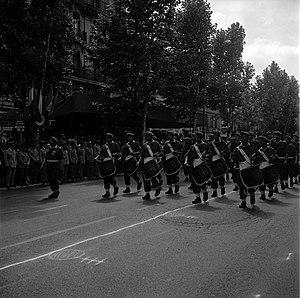
Rue de Toulouse. Le 14 Juillet 1965. Vue du défilé militaire du 14 juillet.